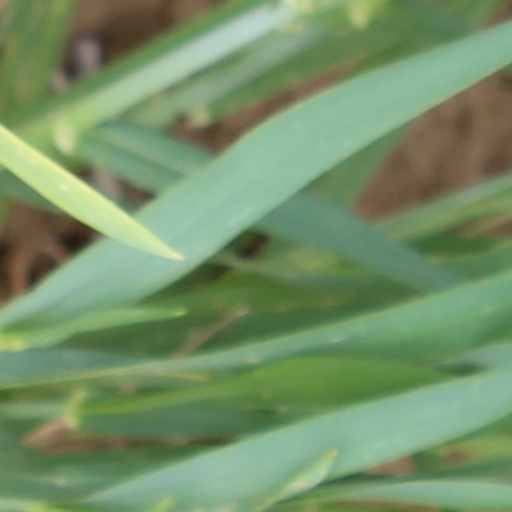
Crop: wheat